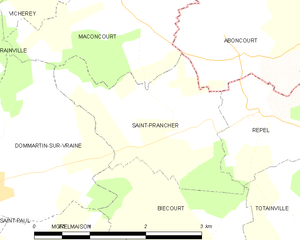
Carte des communes françaises Saint-Prancher